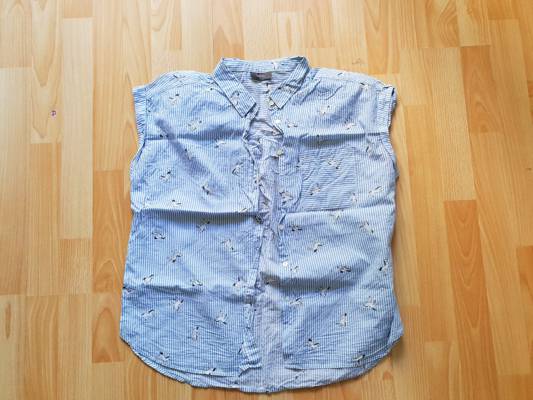
Waste category: clothes